Stade Michel Bendichou

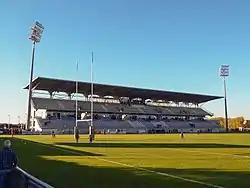

Stade Michel-Bendichou is a sports stadium in Colomiers, France. It is the home ground of the rugby union team US Colomiers of the Rugby Pro D2. It has a capacity of 11,430. It takes its name from Michel Bendichou, a former president of the club.